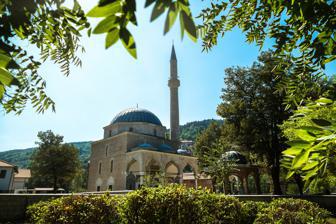
Building: Aladža Mosque
Country: Bosnia and Herzegovina
Year built: 1550
Mosque in Foča, Bosnia and Herzegovina Aladža Mosque Religion Affiliation Sunni Islam Location Location Foča , Bosnia and Herzegovina Architecture Architect(s) Ramadan-aga Type Mosque Style Ottoman architecture Completed 1549 Specifications Dome (s) 1 Dome height (outer) 19.85 m Dome dia. (outer) 11 m Minaret (s) 1 Minaret height 36 m The Aladža Mosque ( Bosnian : Aladža džamija , Turkish : Alaca Camii ), also known as Šarena džamija , " Colorful Mosque ", is an Ottoman era mosque that was built in 1549 and located in Foča , Bosnia and Herzegovina . It is considered one of the most beautiful and important examples of Ottoman architecture in Europe , and is one of the most important Ottoman era mosques in all of Bosnia and Herzegovina ; along with the Gazi Husrev-beg Mosque in Sarajevo and the Ferhadija Mosque in Banja Luka . It was completely destroyed with pre-planted explovises at the beginning of the Bosnian War in 1992 by the VRS , and levelled to the ground; along with the left over stones and rubble from the mosque being hidden all over Foča to prevent its reconstruction. After many years of searching for the stones once the Bosniak refugees of Foča began to return, and sourcing the funds necessary for the reconstruction of the mosque, its reconstruction was started in 2016, and completed in 2018. History Interior of the Aladža Mosque in Foča illustrated by Hugo Charlemont . In: The Austro-Hungarian Monarchy in Word and Picture ( Die österreichisch-ungarische Monarchie in Wort und Bild - "Kronprinzenwerk"), Vol. 22: Bosnia and Herzegovina. Vienna 1901, p. 421. Exterior of the Aladža Mosque photographed in August 1989. During the Bosnian War , all of the mosques in Foča were destroyed by the Army of Republika Srpska . The mosque was erected in 1549 by Hasan Nezir, the Ottoman Persian supervisor of state goods and finance in Bosnia and a close associate of Mimar Sinan . The master builder was Ramadan-aga, who was trained in the Persian culture and Persian architecture . It was decorated with beautiful colours, so it was named Aladža , "the Colourful". The mosque is more than 120 feet [36 meters] high and has harmonious lines, marble columns, portal, cubes, corners and chasers. It is a masterpiece of Ottoman architecture on the UNESCO World Heritage List . The ornamentation is in typical Ottoman classical architectural style, and since it was the first mosque of its kind in Bosnia and Herzegovina, its design was emulated by many others that were later built. This is one of the reasons why the Yugoslav authorities put it under state protection in 1950. During the Ottoman period, 17 mosques were built in Foča; 5 were destroyed during World War II and 12 were destroyed during the War in Bosnia and Herzegovina . From April to June 1992, all mosques were demolished in Foča. The mosque was blown up on 22 April 1992 by the Army of Republika Srpska and then completely demolished on 2 August 1992. Its remains were removed to the city's landfills. The area on which the mosque stood has been fenced and remained empty for the following 22 years. The first fragments of Aladža were found in 2004, along with the remains of the bodies of killed Bosniaks, in the rubble around 200 m south of the iron bridge over the Drina and around 300 m north of this bridge. In October 2018, the Bosnian State Court charged Goran Mojović for crimes against humanity, including the destruction of the Aladža mosque. According to the prosecutor, in the course of a widespread and systematic attack by the Bosnian Serb military, paramilitary and police forces against the civilian population of the city of Foča, on the evening of 2 August 2 1992, Mojović, as head of the local engineering unit of the Army of Republika Srpska , gave the order to destroy the mosque, and - despite the refusal of two other soldiers - together with Rajko Milošević detonated the mosque with about 25 anti-tank mines. Thus Mojović and Milošević violated international law on the protection of civilian and cultural property. The reconstruction of the mosque in line with the original plans was carried out between 2014 and 2018 under supervision of the Commission to preserve national monuments of Bosnia and Herzegovina . It was financed by the Turkish Cooperation (TIKA) . The restored Aladža was opened on 4 May 4 2019, and was opened by Aziza Kurtović, a woman who lost her son during the war. In the early morning of 18 February 2021, several gunshots were fired against the mosques minaret which  suffered minor damage. Description Like the Ali Pasha Mosque in Sarajevo and the Sinan-beg Mosque in Čajniče , the mosque was built along the “classical” Ottoman style,  to which the Gazi Husrev-beg Mosque in Sarajevo can also be assigned. Their floor plan was almost square 36.8 x 37 feet (11.22 m by 11.30 m). The dome, which had a diameter of 26 feet (11 m), rose above an octagonal drum. The height to the apex of the dome was 65.12 feet (19.85 m). There were 5 windows in each of the three sides of the mosque, and in front of the front there was a vestibule with pointed arched arches supported by four marble columns and three domes. The minaret was 118 feet (36 m) high. Inside mihrab , minbar and muezzin mahfili there was an Islamic stone sculpture, which was considered the most beautiful in the Balkans ( Trifunović ). The mosque had picture decorations, including a rosette on the north wall with floral decoration and wall painting in the lobby. Entrance to the old Aladža Mosque, photographed in August 1989 Entrance to the old Aladža Mosque, photographed in August 1989 Aladža Mosque during reconstruction Interior of the Aladža Mosque during reconstruction Aladža Mosque rebuilt Aladža Mosque rebuilt Aladža Mosque rebuilt Aladža Mosque rebuilt Remains of the old Aladža Mosque Decorations of the new Aladža Mosque Decorations of the new Aladža Mosque References